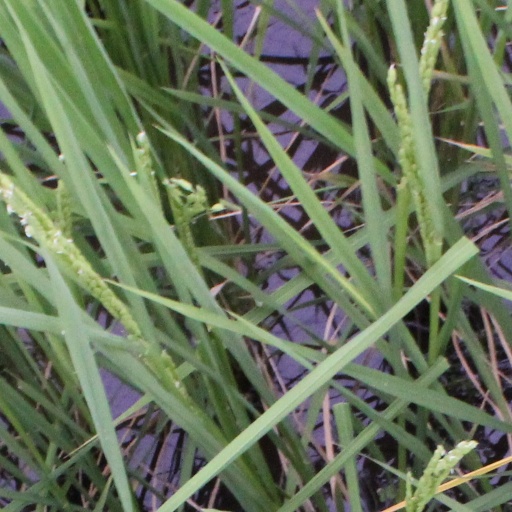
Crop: rice